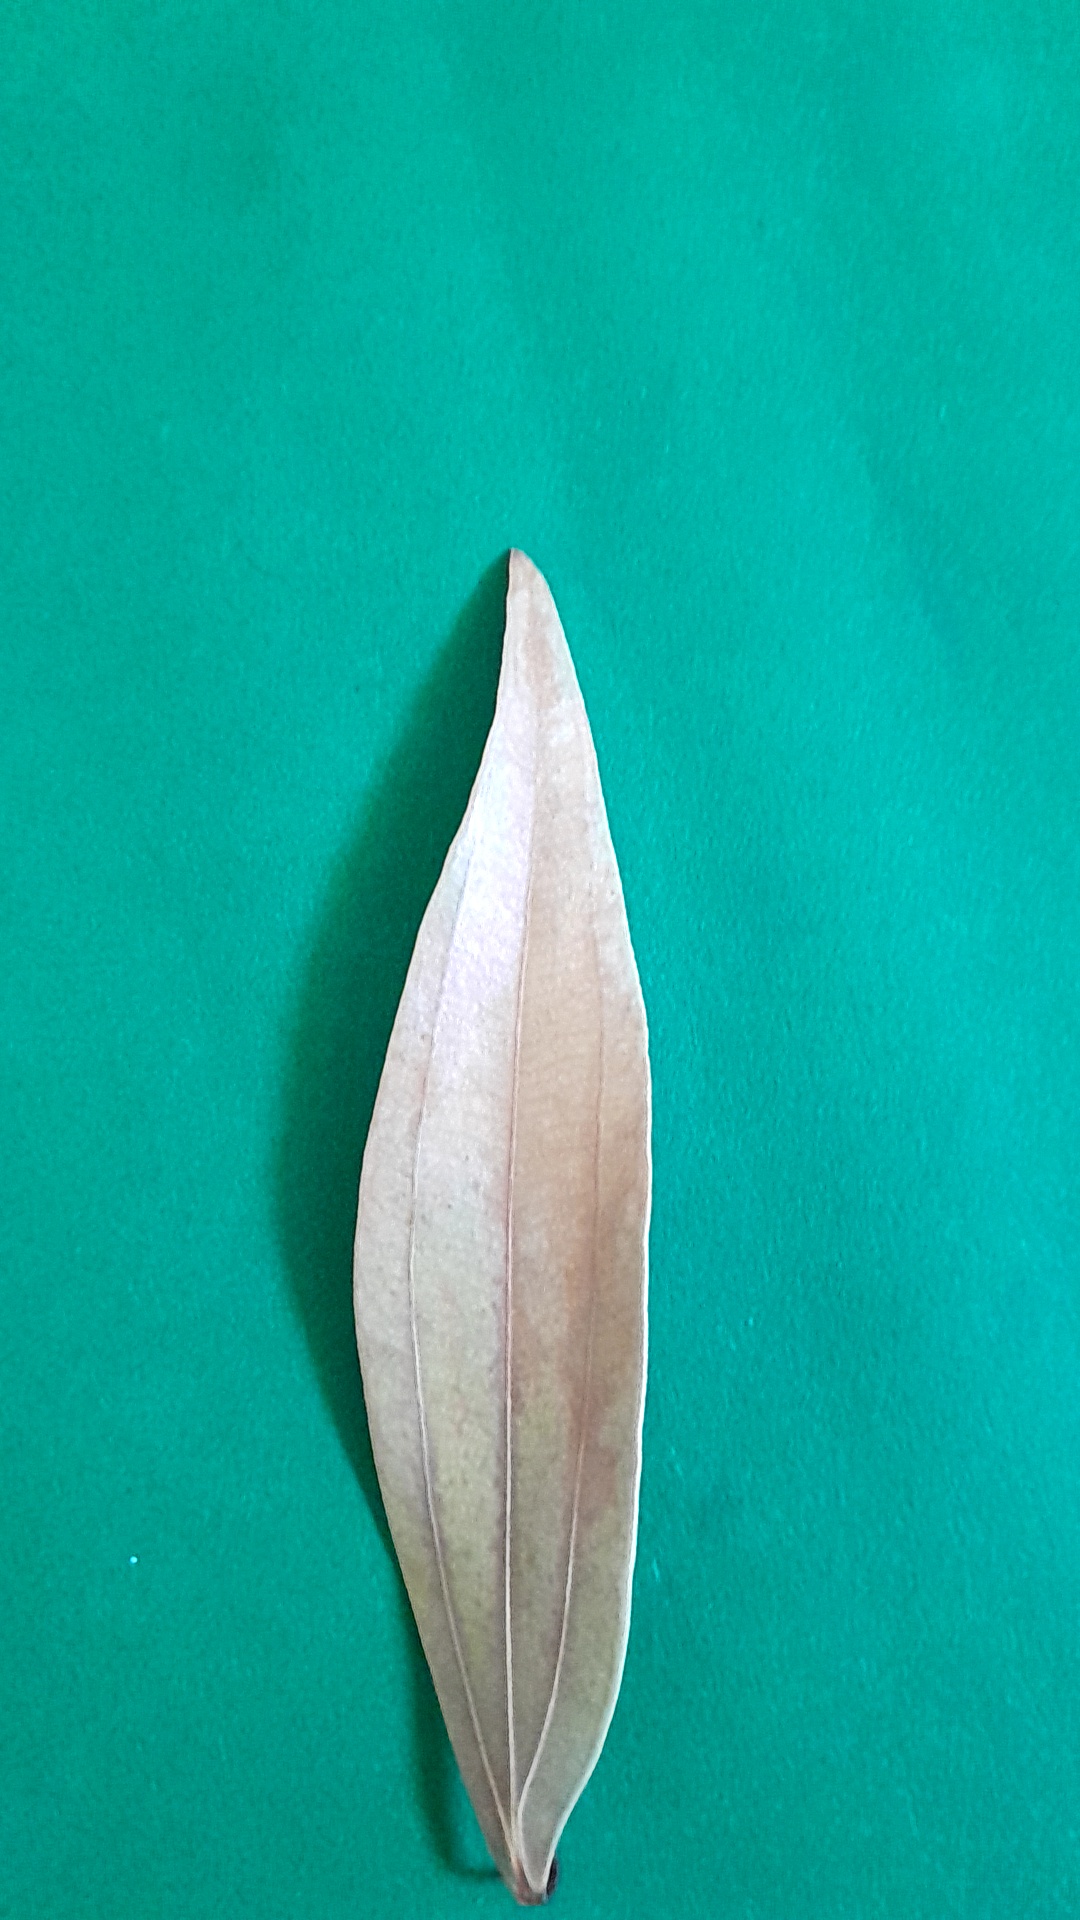
Label: Dry Leaf